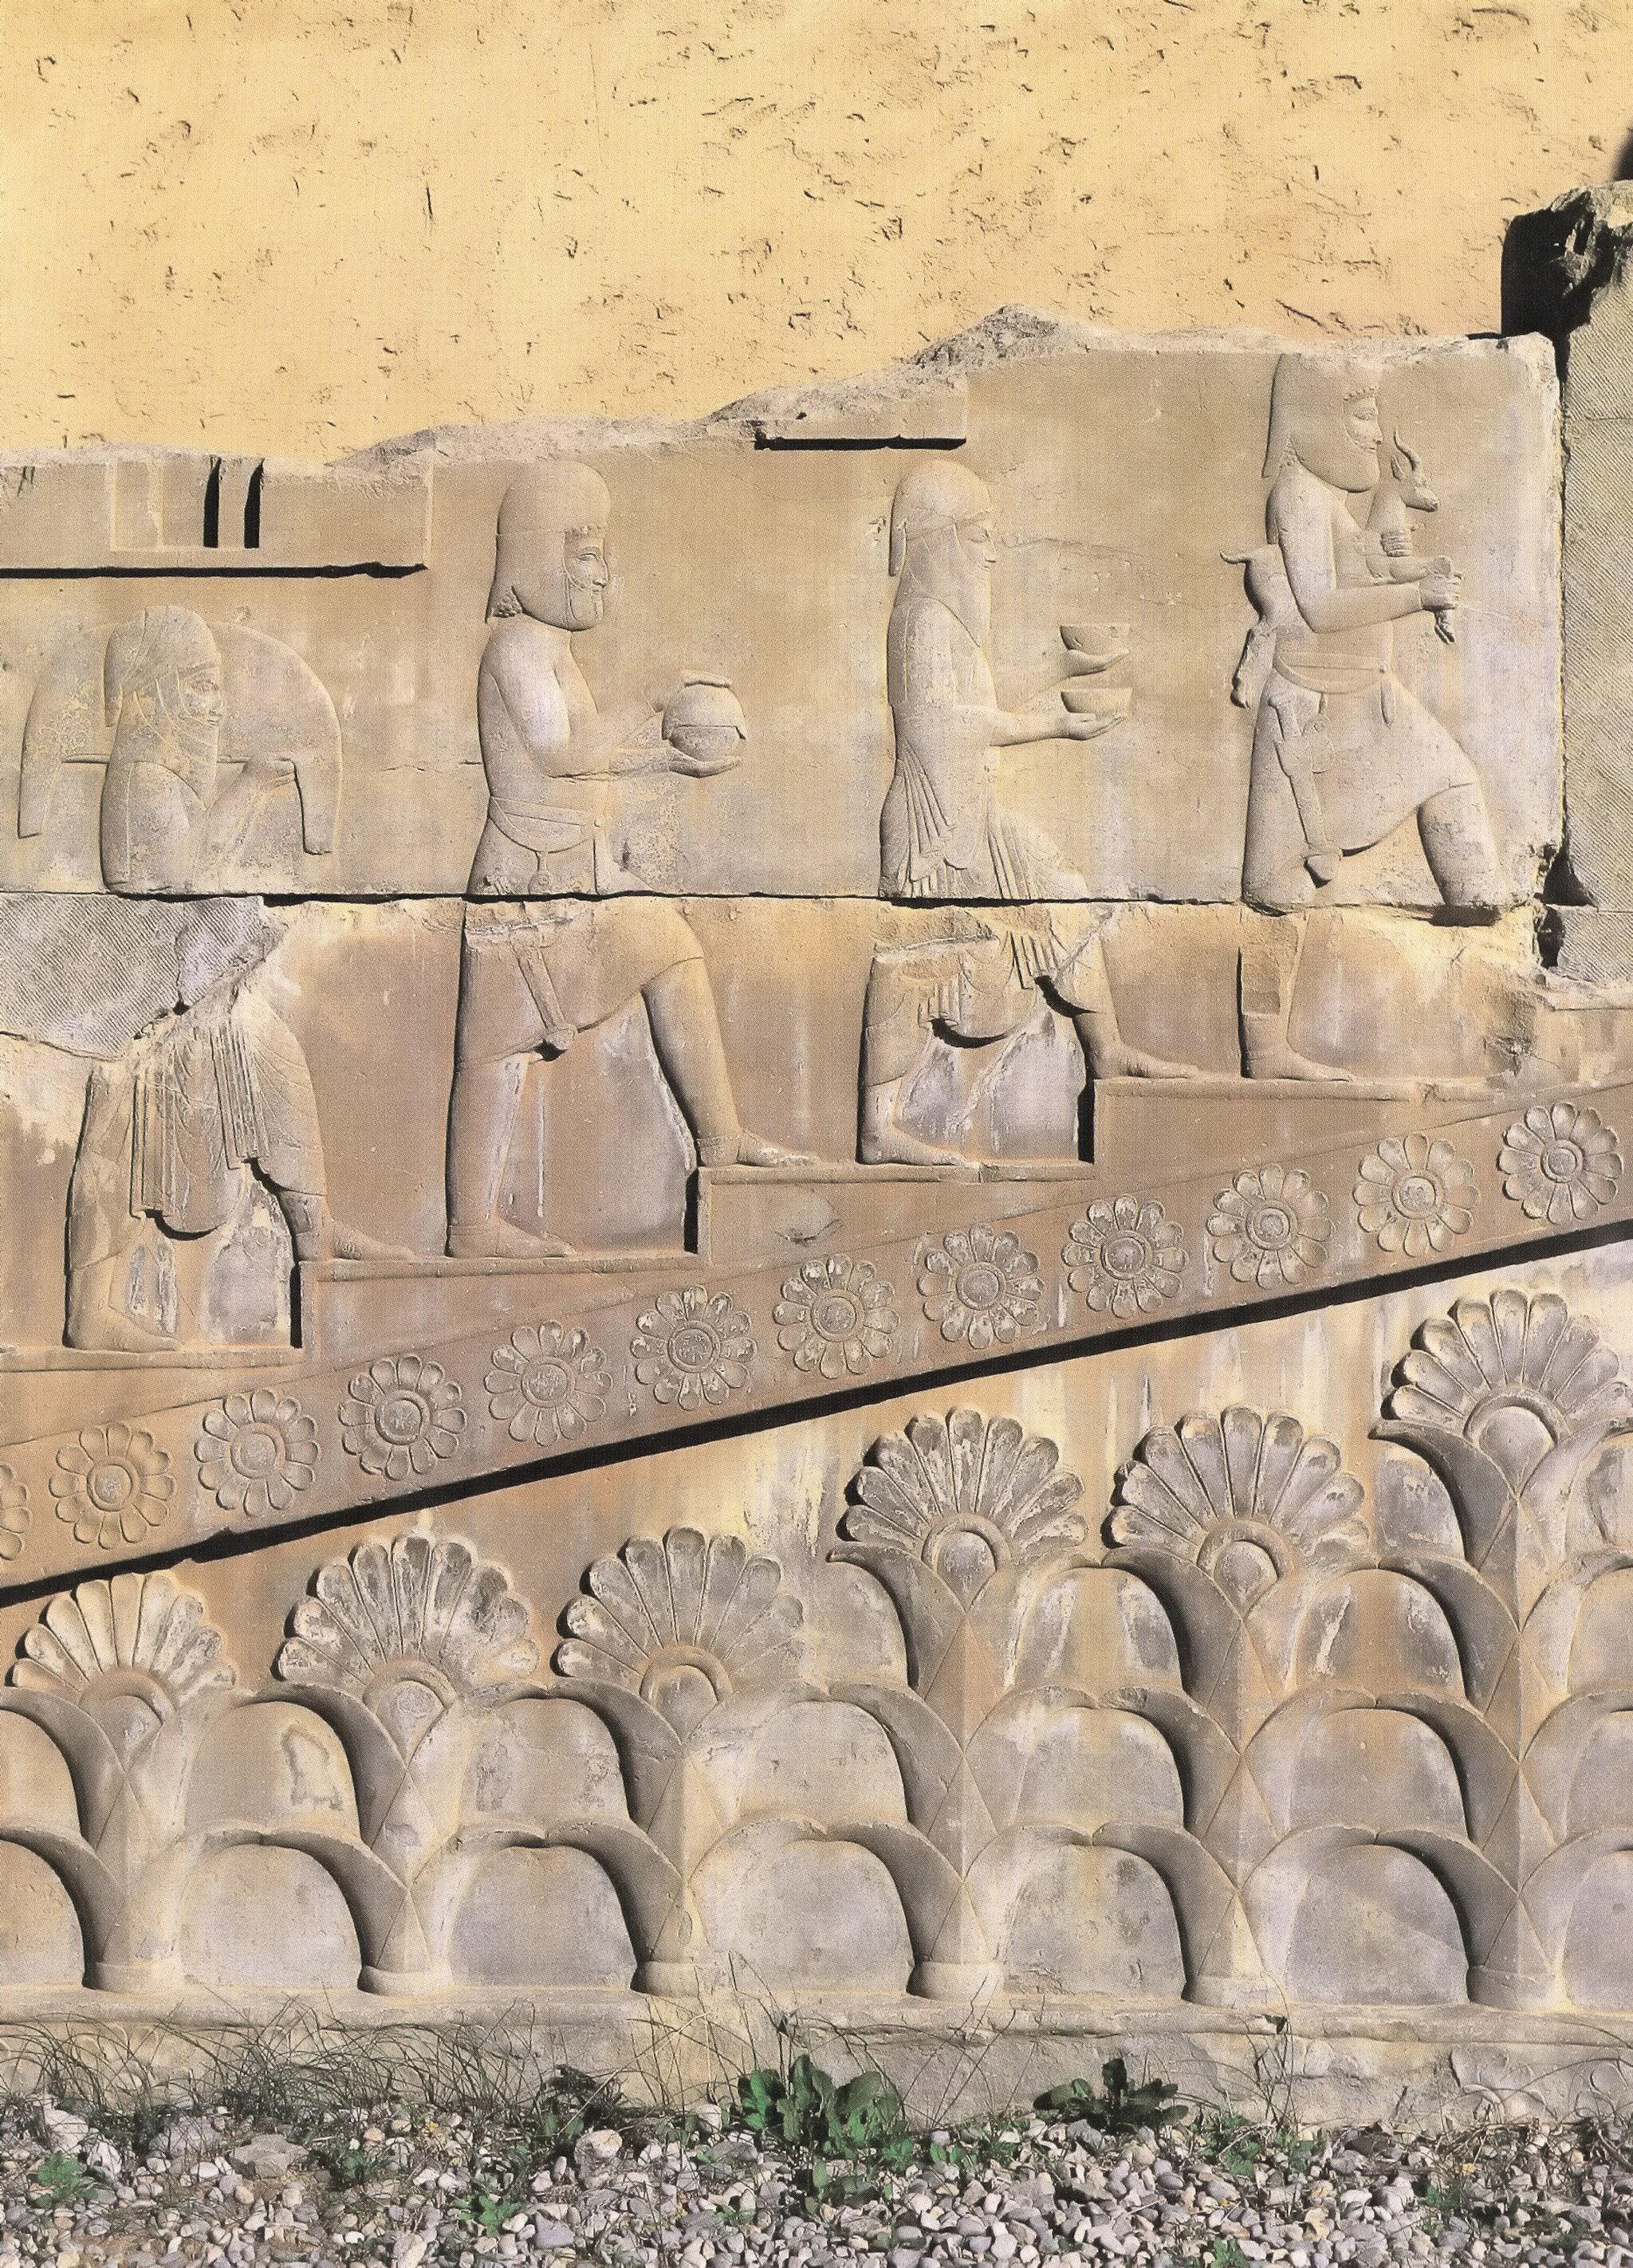
Title: Persepolis Iran
Description: Western staircase of Hadish
Date: 2010-03-20
Categories: Taken with Sony DSC-F828, Self-published work, 2010 in Persepolis, Achaemenids warriors, Photos by Darafsh Kaviyani, Reliefs of gift-bearing delegations in Persepolis, Western staircase of Hadish